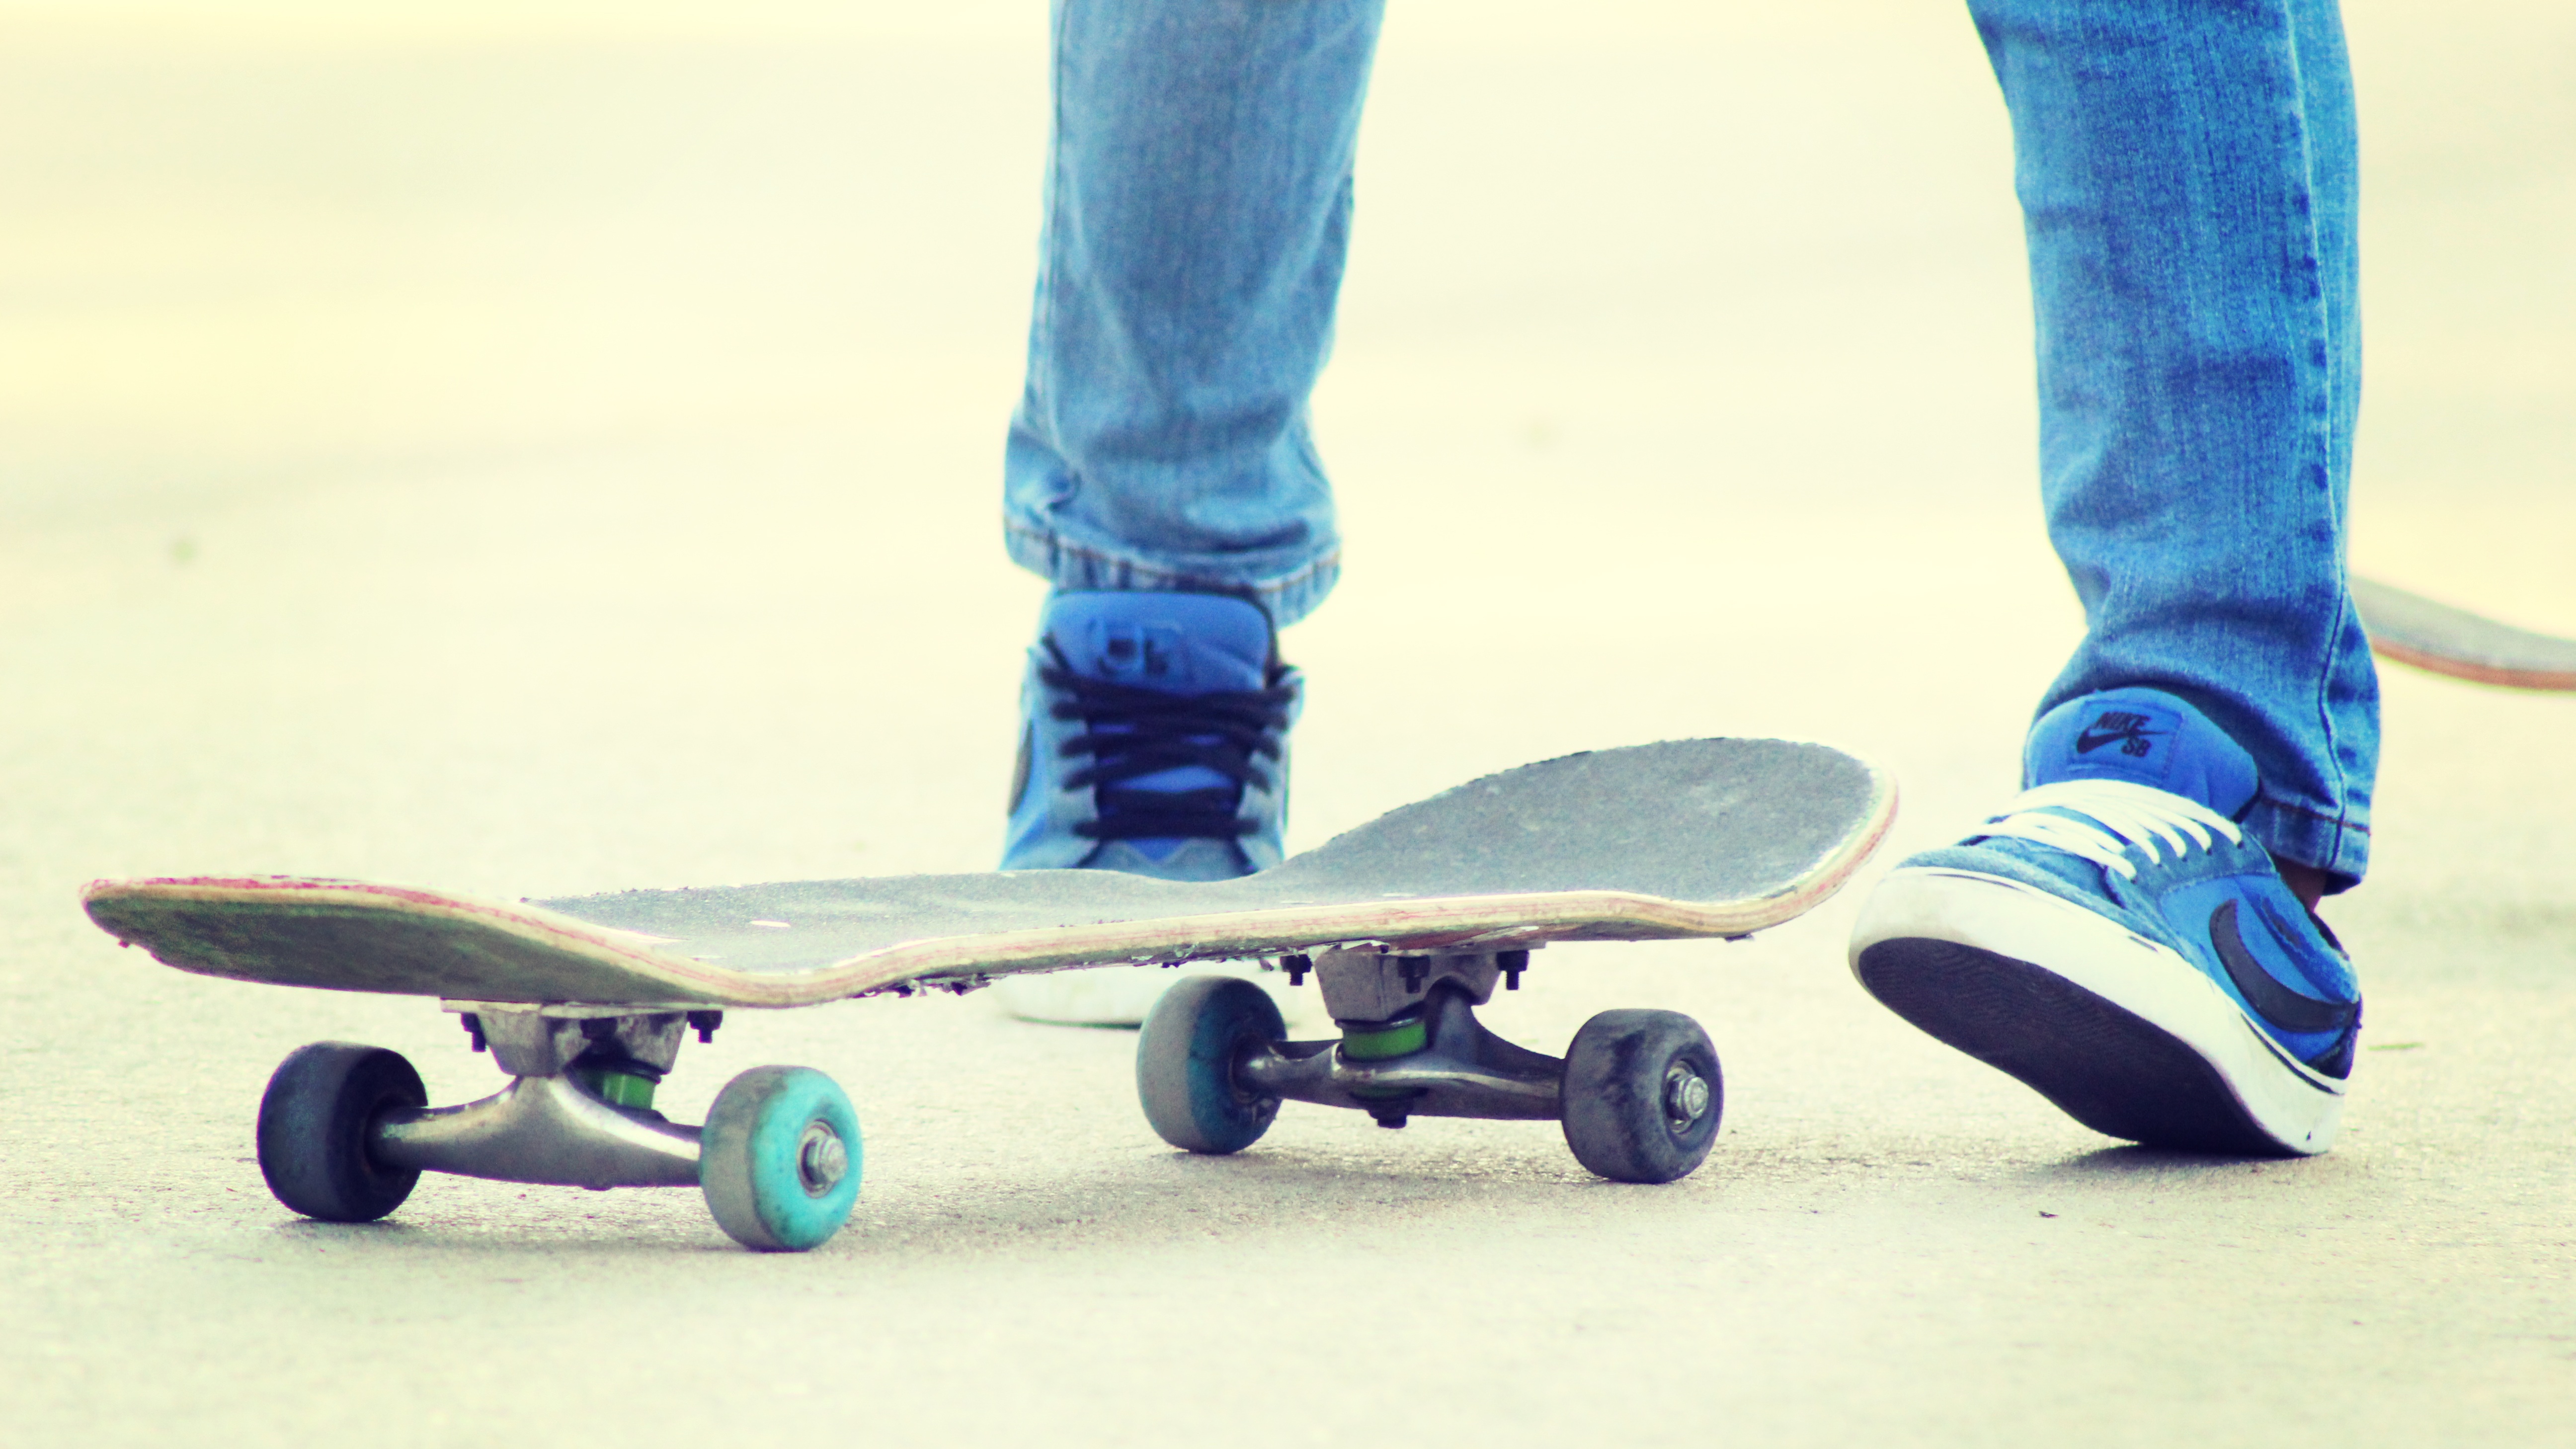
table, wing, people, wood, sun, sport, street, skateboard, city, urban, asphalt, airplane, young, youth, park, fashion, blue, exercise, lifestyle, graffiti, healthy, sports equipment, longboard, capital, sunny, district, girls, spain, rebel, fun, scooter, boys, adolescence, madrid, footwear, wheels, roll, skater, bands, risk, teens, bless you, gang, challenge, individual, soledad, rebellion, slippers, contempt, compete, puberty, extreme sports, means of transport, sporting event, flexible, young parque del retiro, ollie, atmosphere of earth, skateboarding equipment and supplies